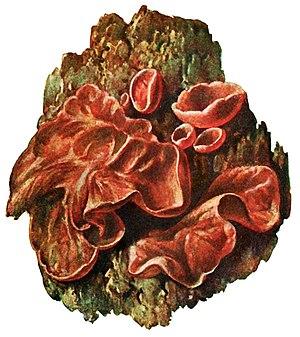
Les macromycètes ou macrochampignons sont des champignons dont la fructification est visible à l'œil nu. Ils s'opposent en cela aux micromycètes ou microchampignons qui ne peuvent être observé qu'au microscope, comme les levures ou les moisissures. Il s'agit d'une notion vague, aux limites peu claires, et qui ne recouvre aucune réalité évolutive ou taxinomique tangible. Elle est souvent utilisée pour désigner de manière savante les « champignons » de la langue courante, c'est-à-dire ceux susceptibles d'être récoltés pour l'alimentation ou d'autres usages.